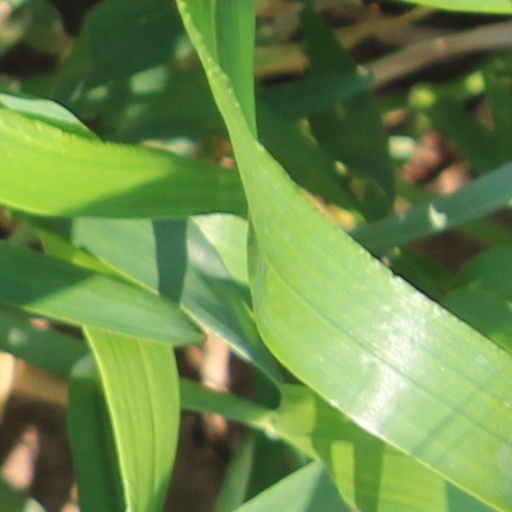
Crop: wheat